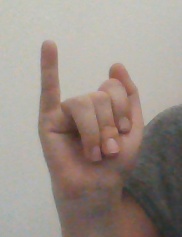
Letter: meem